2004 Sudanese coup attempt

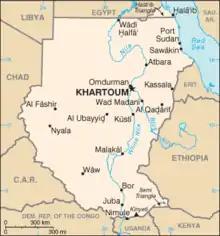
Map of Sudan, before the 2011 secession of South Sudan.

The 2004 Sudanese coup attempt was a coup d'état attempt in Sudan in March 2004 against the president Omar al-Bashir and his cabinet, inspired by opposition leaders and Hassan Al-Turabi. It ended with the arrests of army officers over the next few days. A second attempted coup was staged in September 2004.